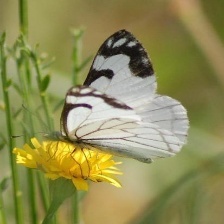
Species: PINE WHITE
Butterfly family (ImageNet category): cabbage_butterfly